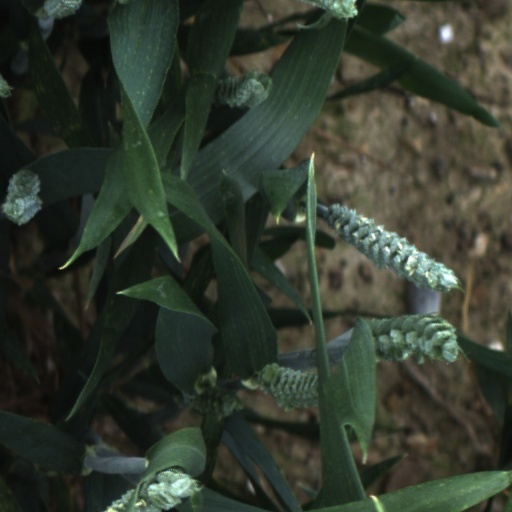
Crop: wheat